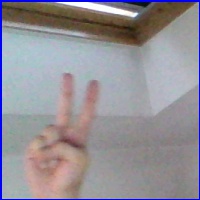
Letra: V